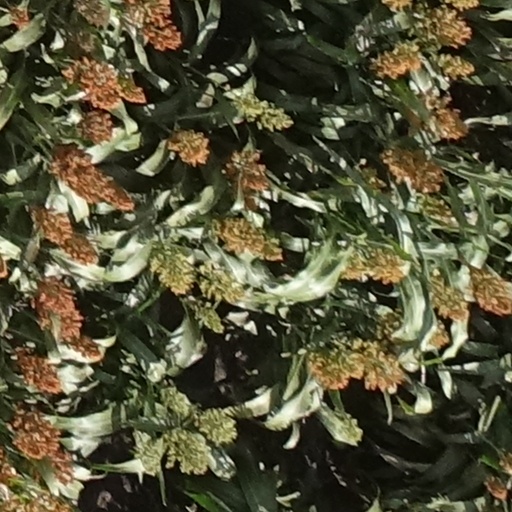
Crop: sorghum